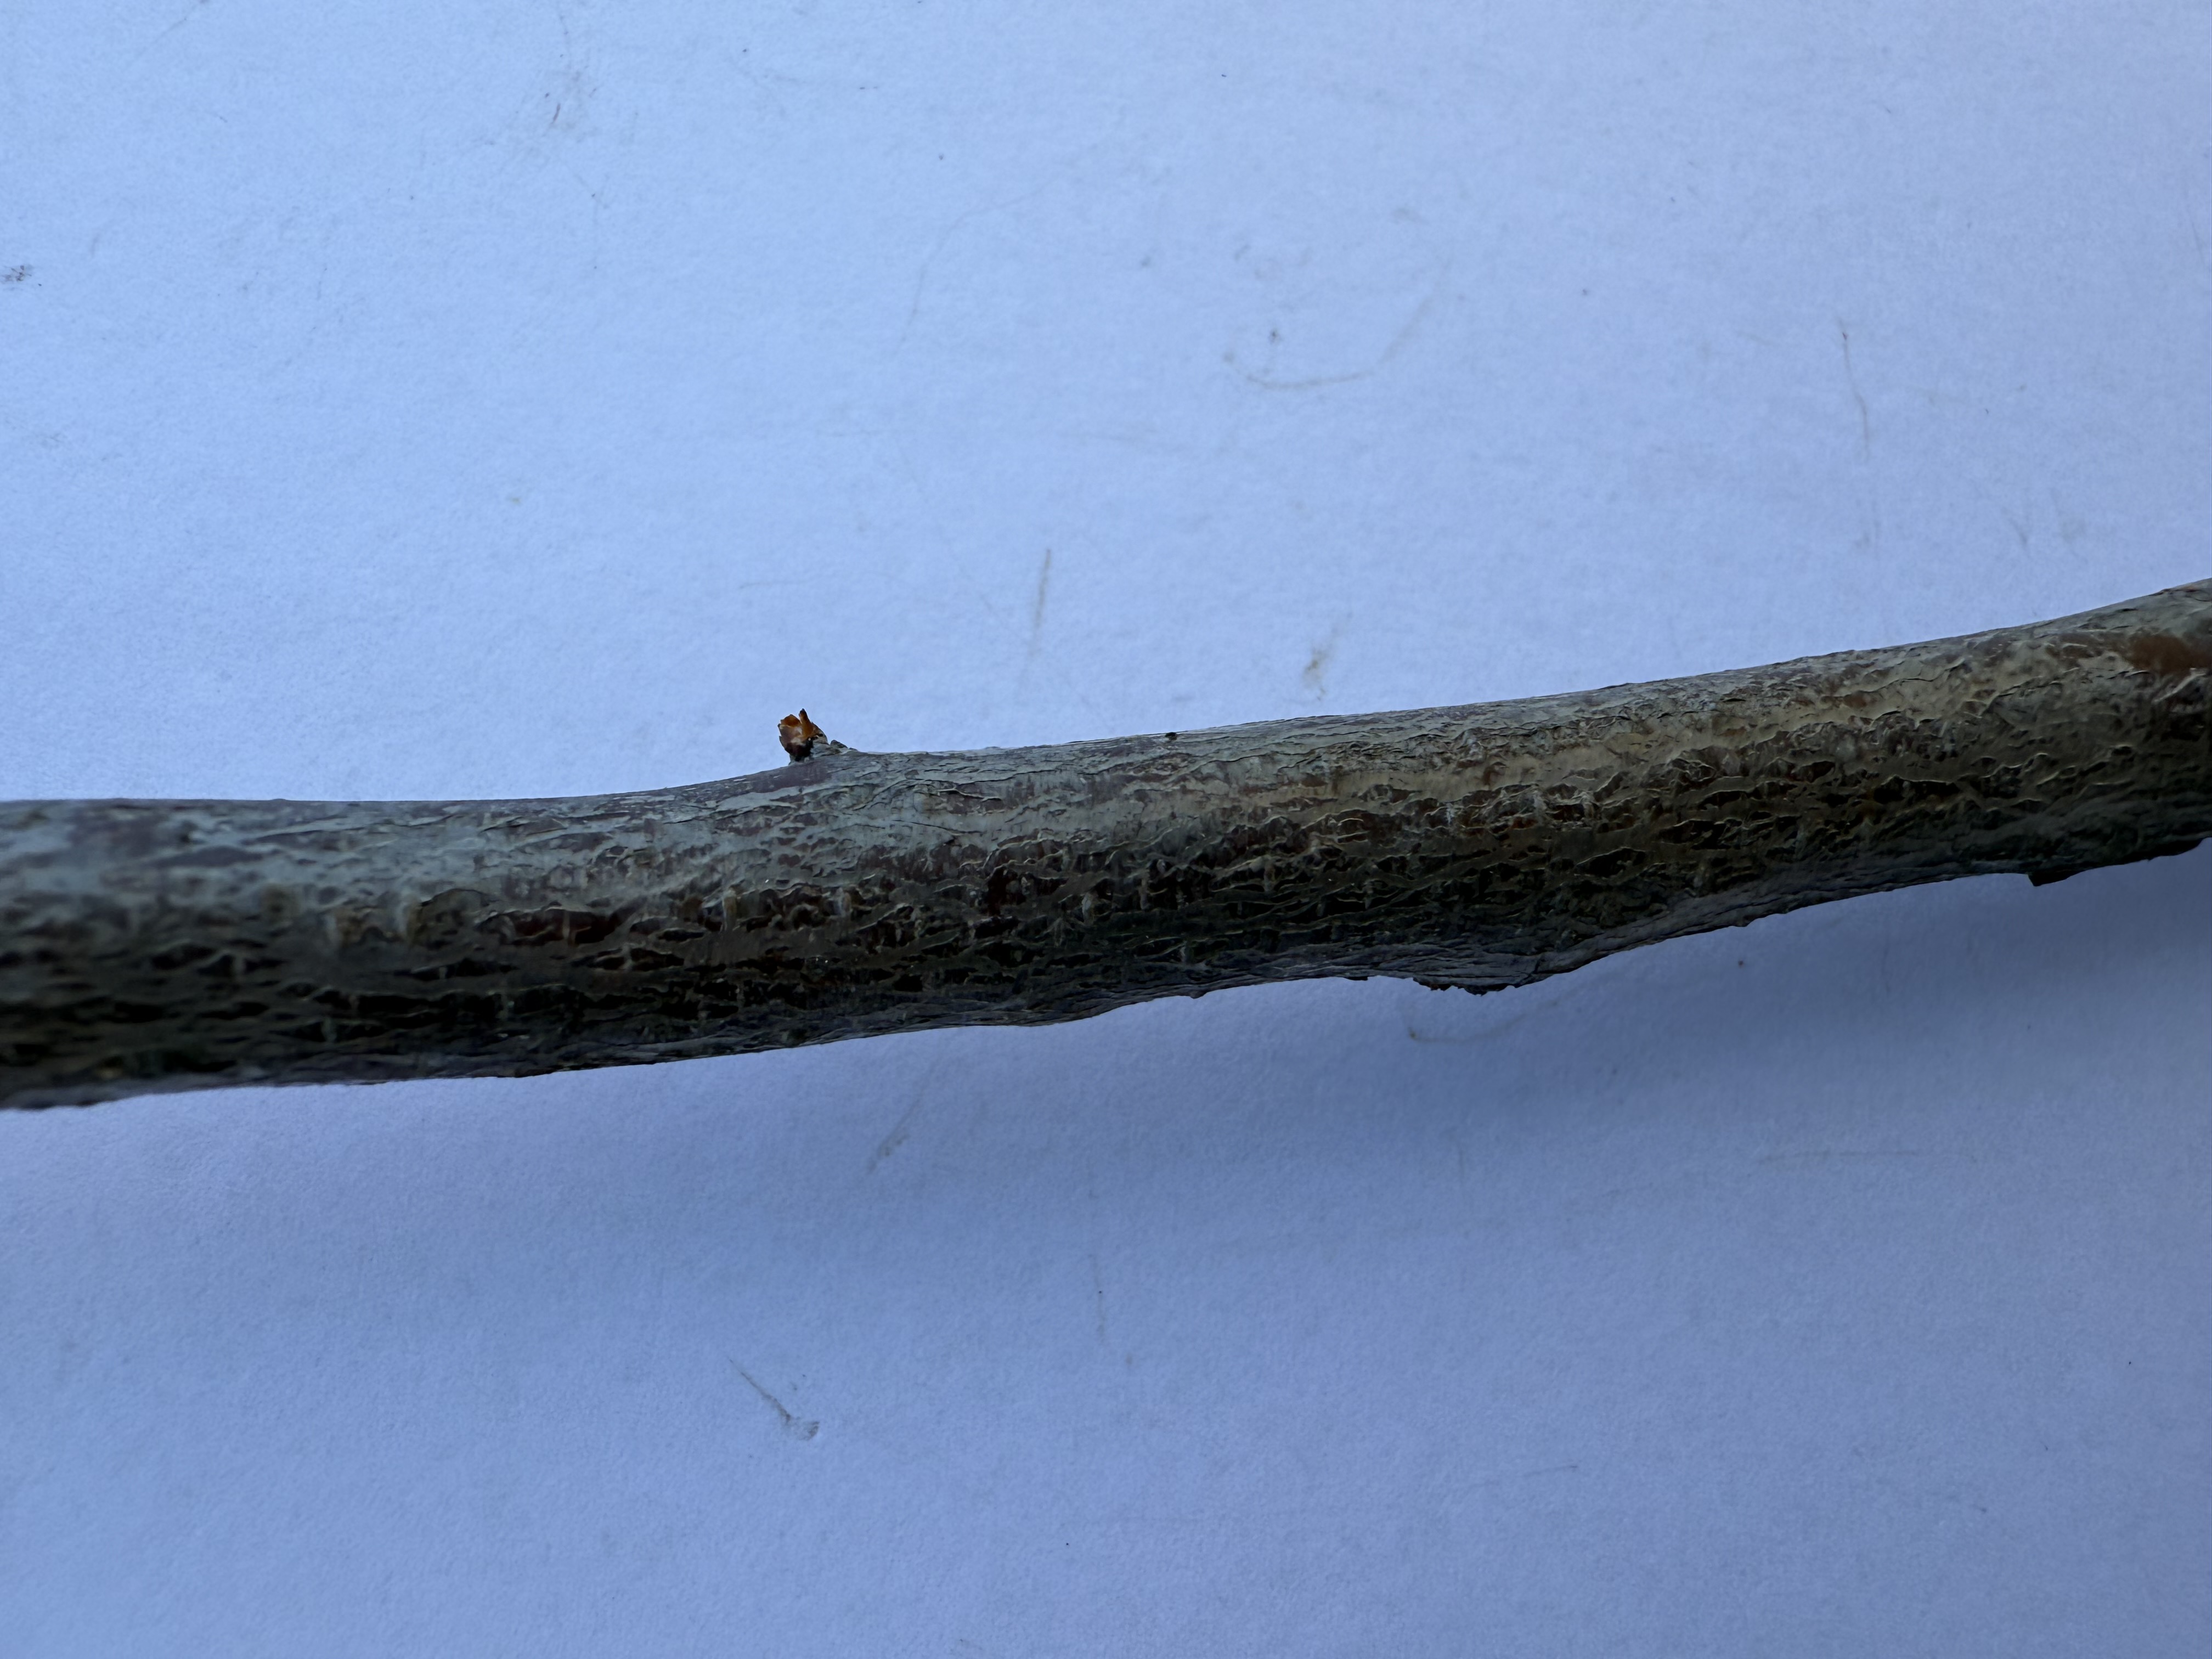
Variety: Angeleno Plum